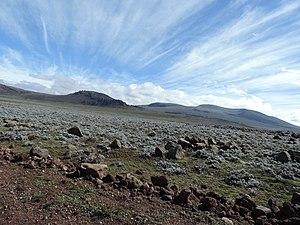
Plateau du Sanetti, Éthiopie
L'afromontane est une sous-région de l'écozone afrotropicale ; les espèces végétales et animales correspondantes sont communes aux montagnes d'Afrique et au sud de la péninsule arabique. Les régions d'afromontane d'Afrique sont discontinues, séparées par des basses-terres. On les appellent parfois « archipel d'afromontane » ou « archipel afromontagnard » car leur distribution géographique est similaire à celles de sky islands.
Le massif du Balé, dans la région d'Oromia au sud-est de l'Éthiopie, au sud de la rivière Awash, est une composante des plateaux d'Éthiopie. Il comprend le mont Tullu Dimtu et le mont Batu. La rivière Weyib, un affluent de la Jubba, prend sa source dans le massif, à l'est de Goba. Le parc national du Mont Bale couvre 2 200 km² de ce massif. La principale attraction touristique du parc est son plateau d'afromontane, le plateau Sanetti, destiné à l'observation d'oiseaux et de mammifères.